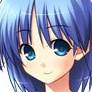
Portrait style: Anime Portrait